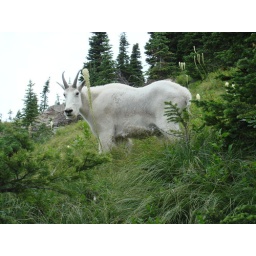
A mountain goat gives the stink eye in Montana